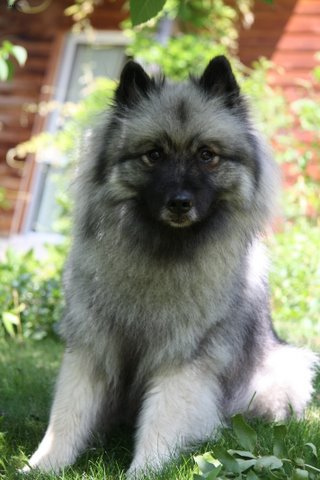
Animal: dog
Breed: keeshond